Margaret Hamilton (actress)

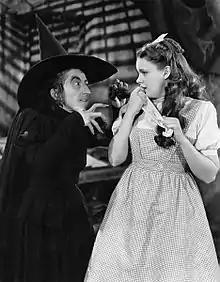
Hamilton as the Wicked Witch of the West with Judy Garland as Dorothy Gale in "The Wizard of Oz", 1939

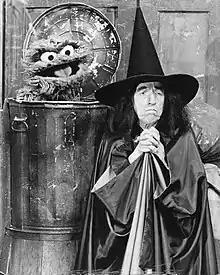
Hamilton with Oscar the Grouch on episode #0847 of "Sesame Street", 1976. The episode elicited negative reception among kids and parents, which led to it not being rebroadcast for over forty years, and was even believed to have been lost.

In 1939, Hamilton played the role of the Wicked Witch of the West, opposite Judy Garland's Dorothy Gale in "The Wizard of Oz", her most famous role, and one of the screen's most memorable villains. Hamilton was cast after Gale Sondergaard, who was first considered for the role, albeit as a more glamorous witch with a musical scene, declined the role when the decision was made that the witch should appear ugly.